South Portsmouth–South Shore station

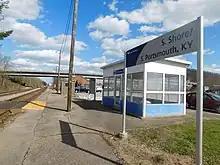
The original station shelter and platform in 2017.

In pre-Amtrak years several C&O trains served a different station in Portsmouth: "Fast Flying Virginian" (west to Cincinnati, and sections east to Washington, D.C., and Newport News), "George Washington" (sections west to Cincinnati and Louisville, and sections east to Washington, D.C. and Newport News) and the "Sportsman" (northwest to Detroit, and sections east to Washington, D.C., and Newport News). Norfolk & Western trains called at another station in Portsmouth: "Pocahantas" (Cincinnati and Columbus – Norfolk) and "Powhatan Arrow" (Cincinnati – Norfolk).